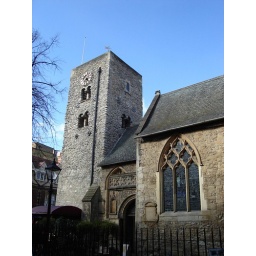
The oldest building in Oxford, church plus tower.